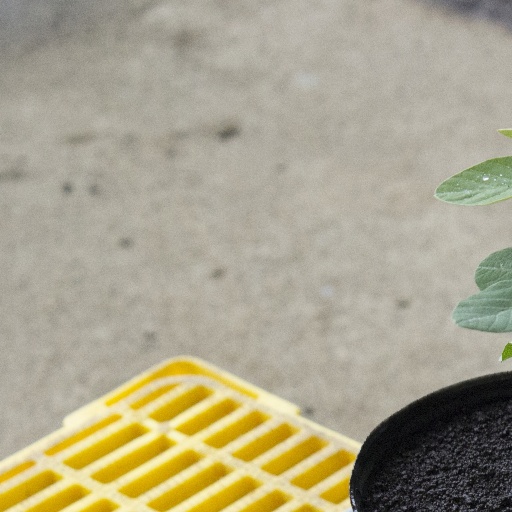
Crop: soybean